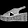
Label: Sandal